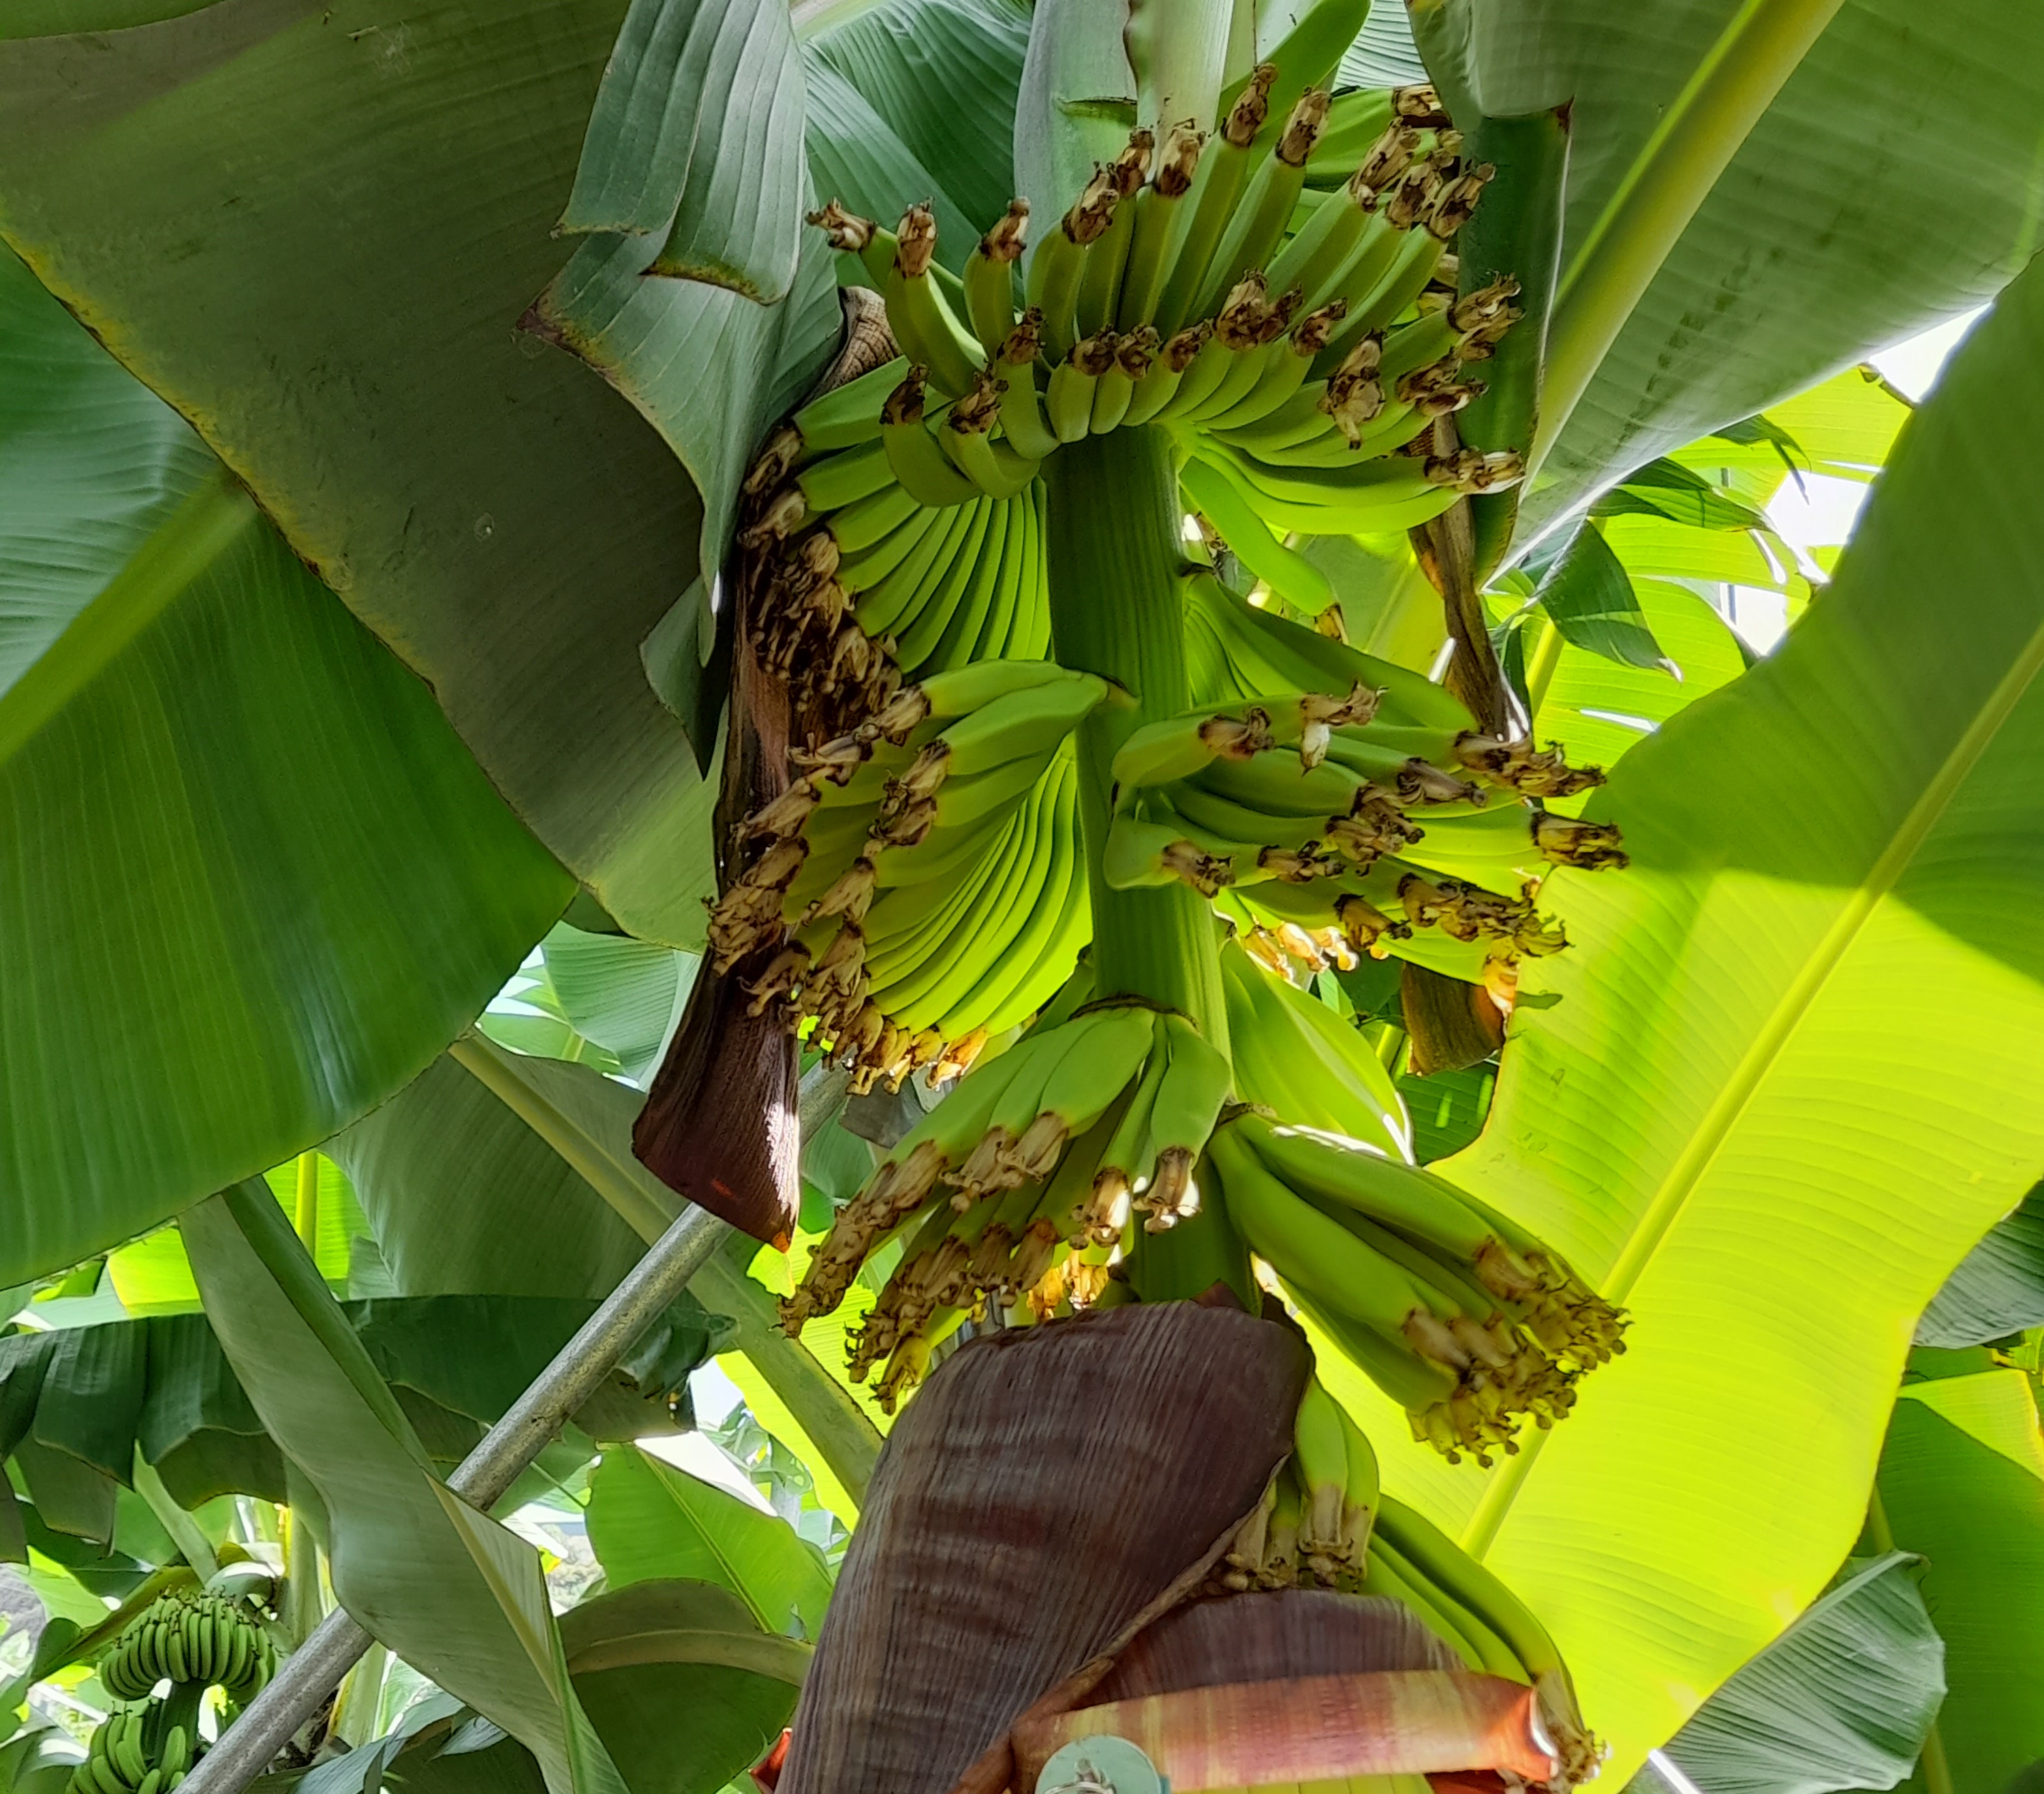
Label: Keep